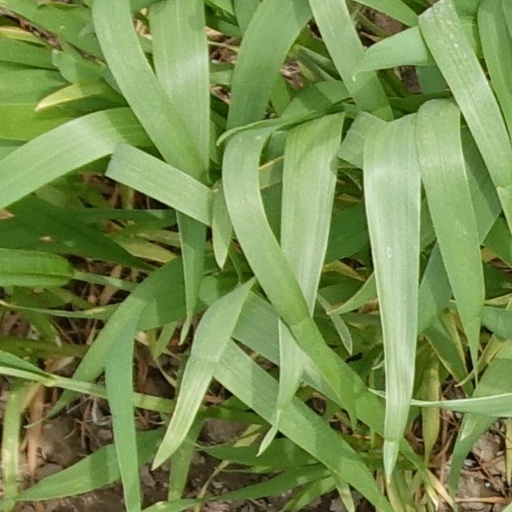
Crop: wheat